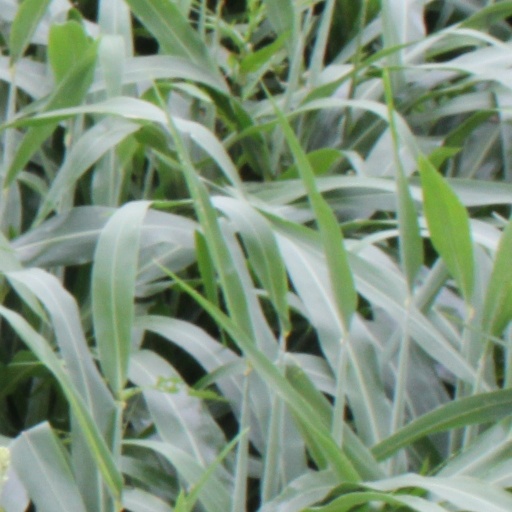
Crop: sorghum